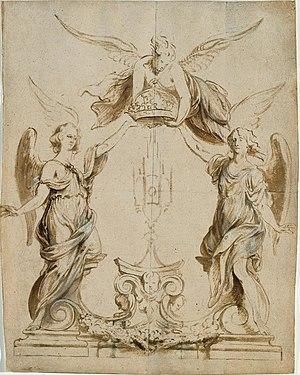
Jan Boeckhorst, ou Jan ou Johann Bockhorst est un peintre baroque.